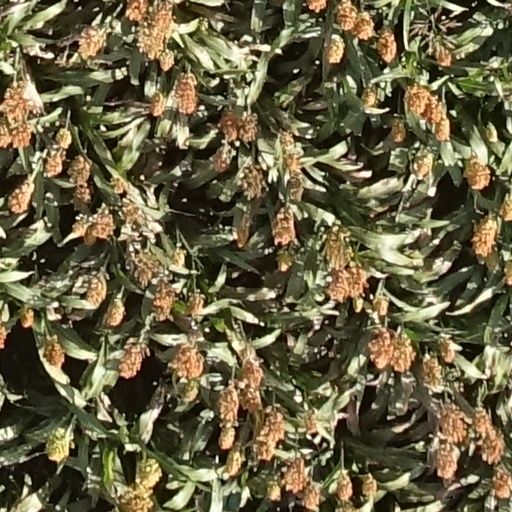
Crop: sorghum